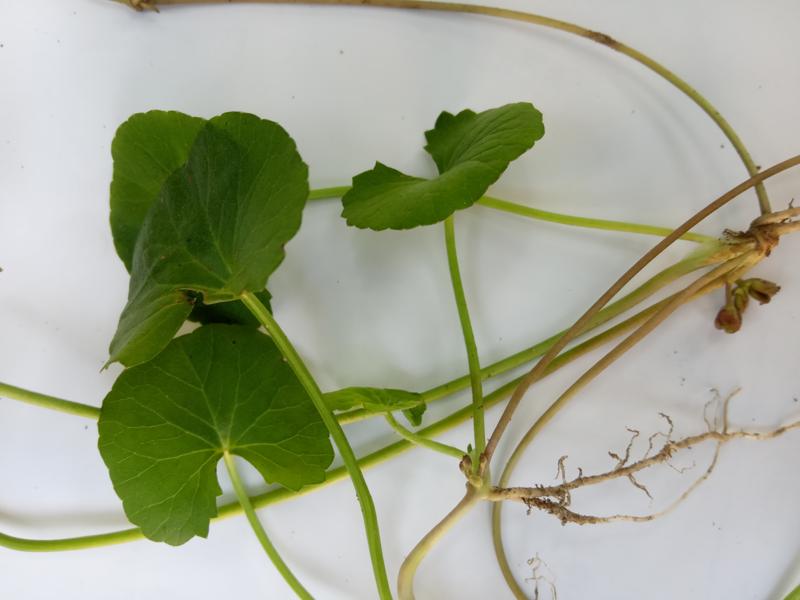
Weed species: Centella asiatica